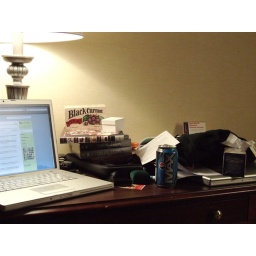
The desk in the hotel is already as disastrous as the desks at home.